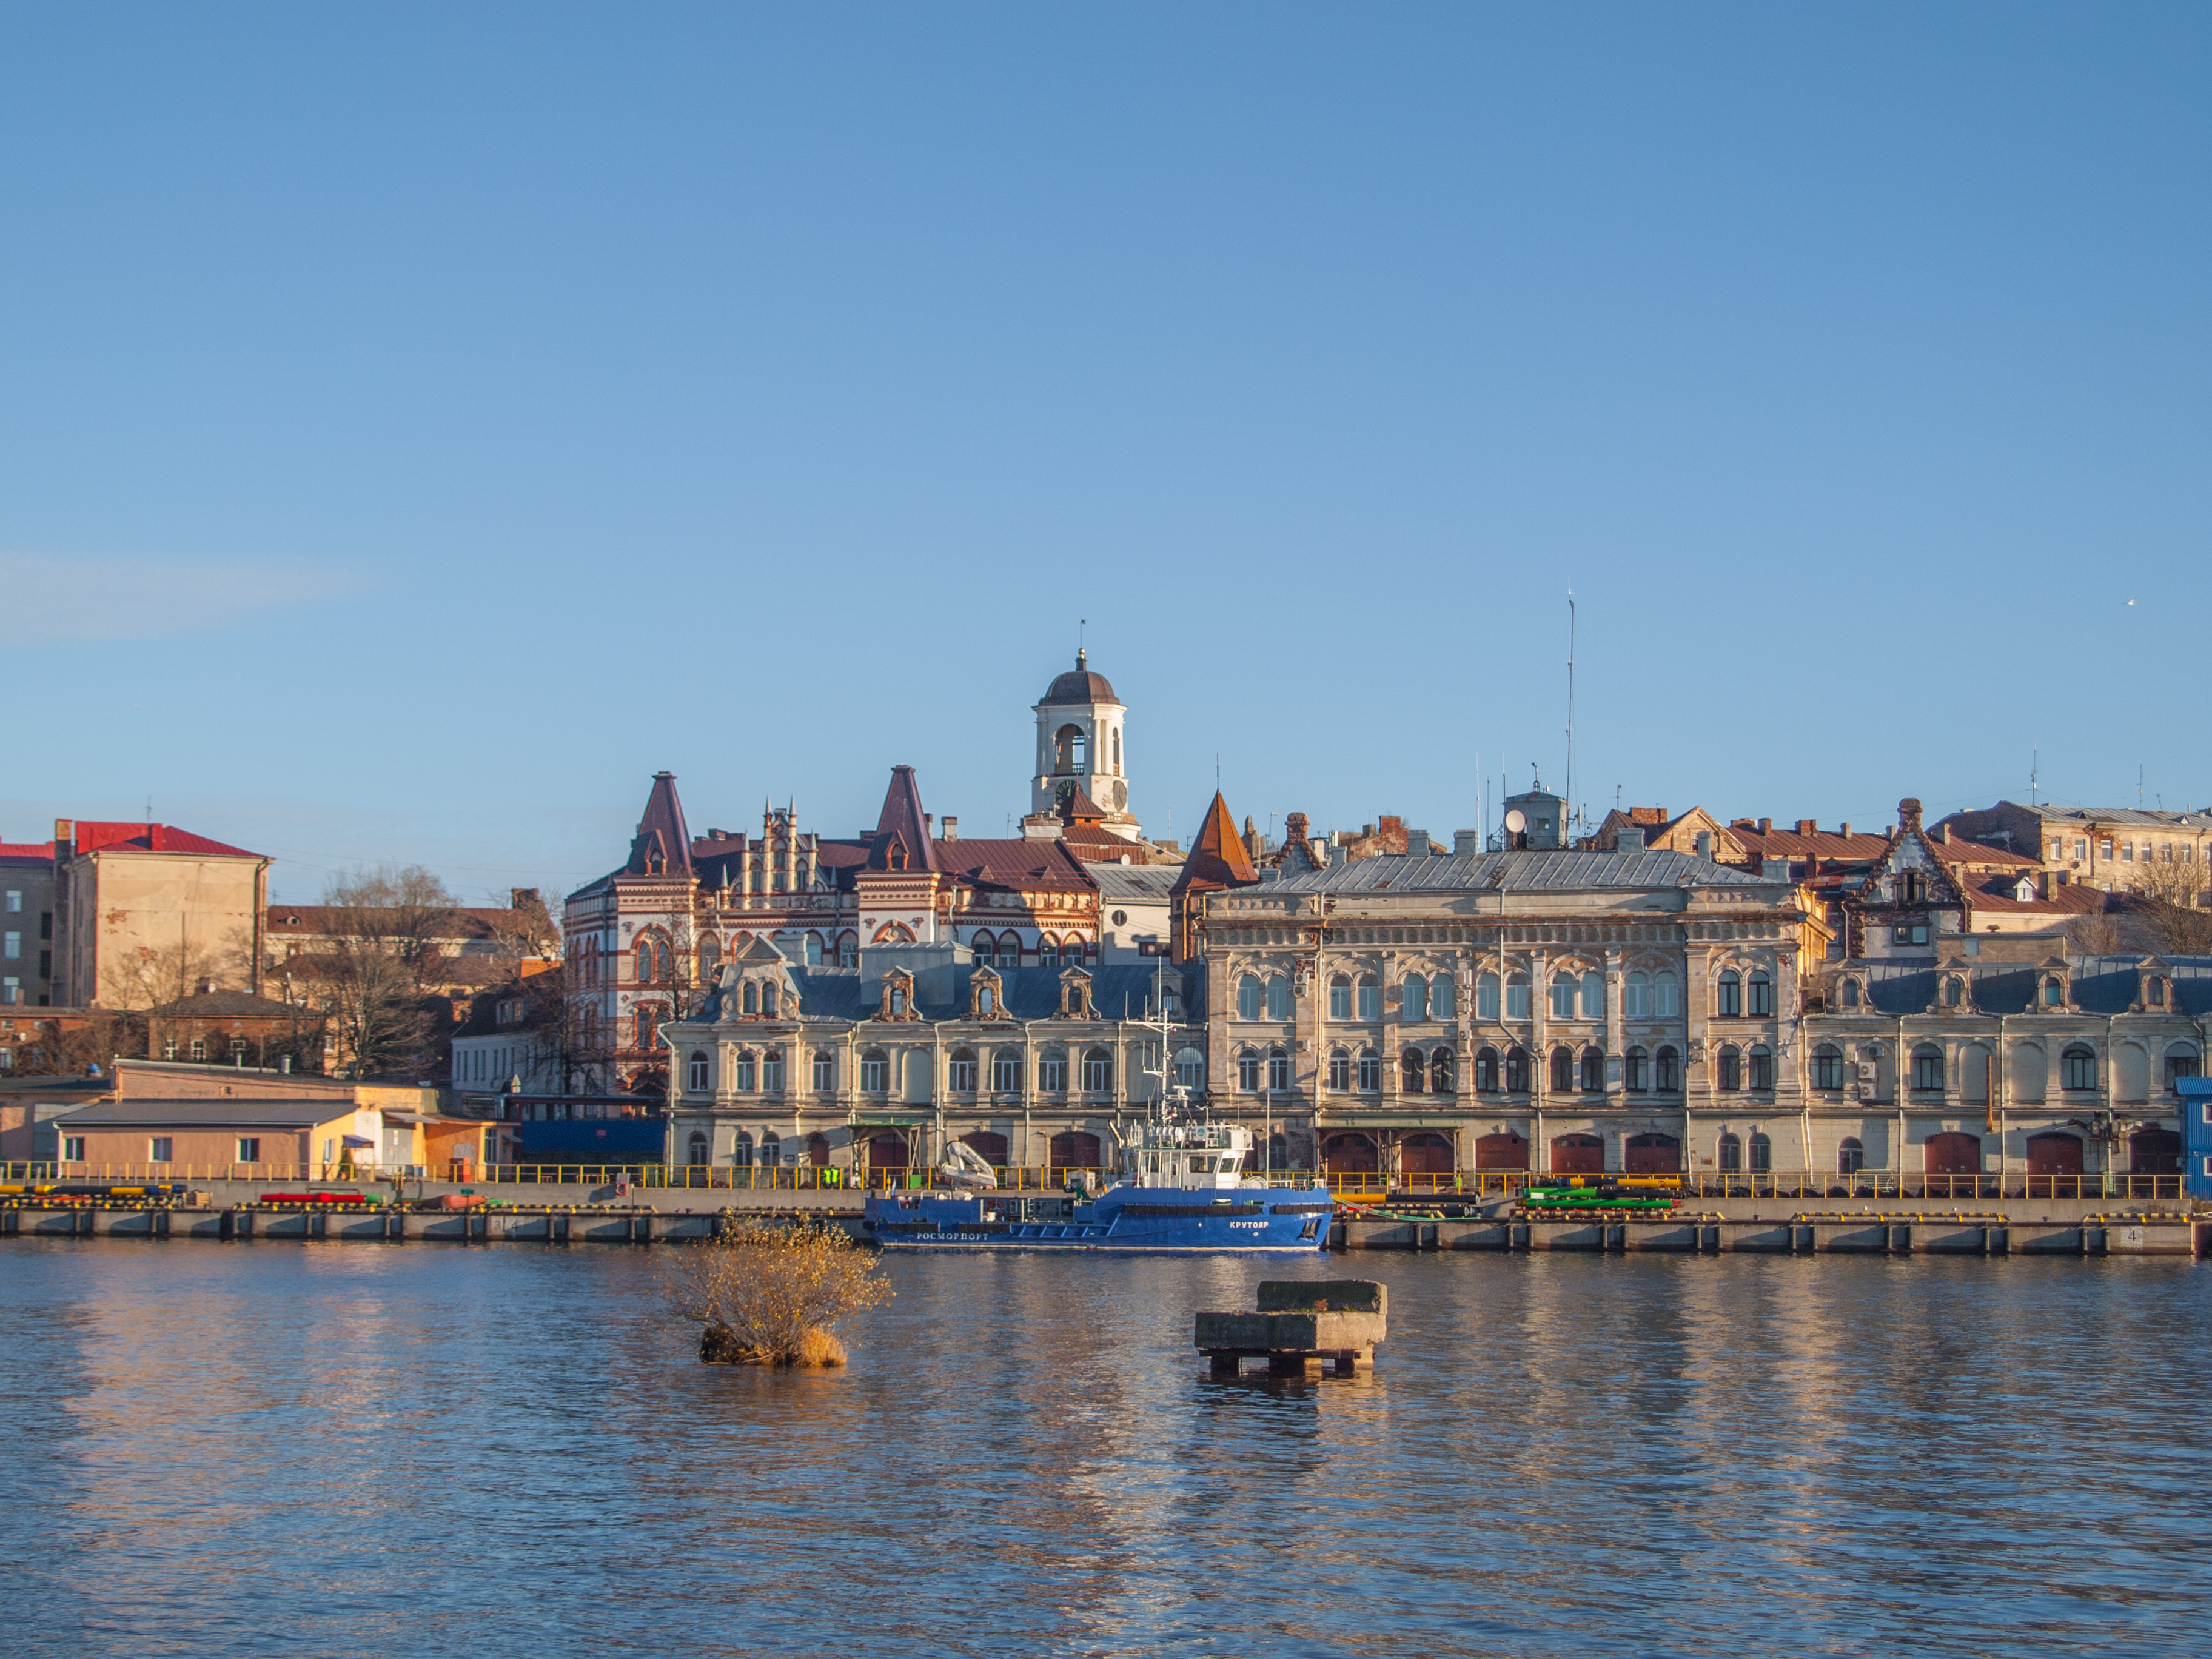
image, water, waterway, sky, city, river, landmark, town, human settlement, reflection, architecture, building, urban area, channel, tourism, cityscape, canal, cloud, sea, metropolitan area, vacation, metropolis, skyline, bank, tourist attraction, bridge, watercourse, palace, evening, tower, vehicle, night, house, water transportation, harbor, facade, lake